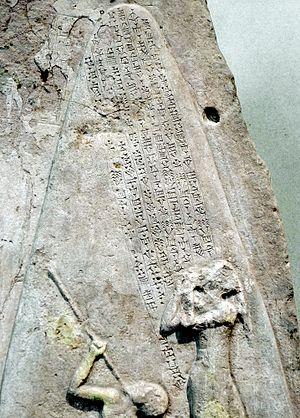
Stèle de Narâm-Sîn, roi d'Akkad, célébrant sa victoire contre les Lullubi du Zagros. Calcaire gréseux, c. 2250 av. J.-C. Apporté de Sippar à Suse (Elam) comme butin de guerre au XIIe siècle av. J.-C.